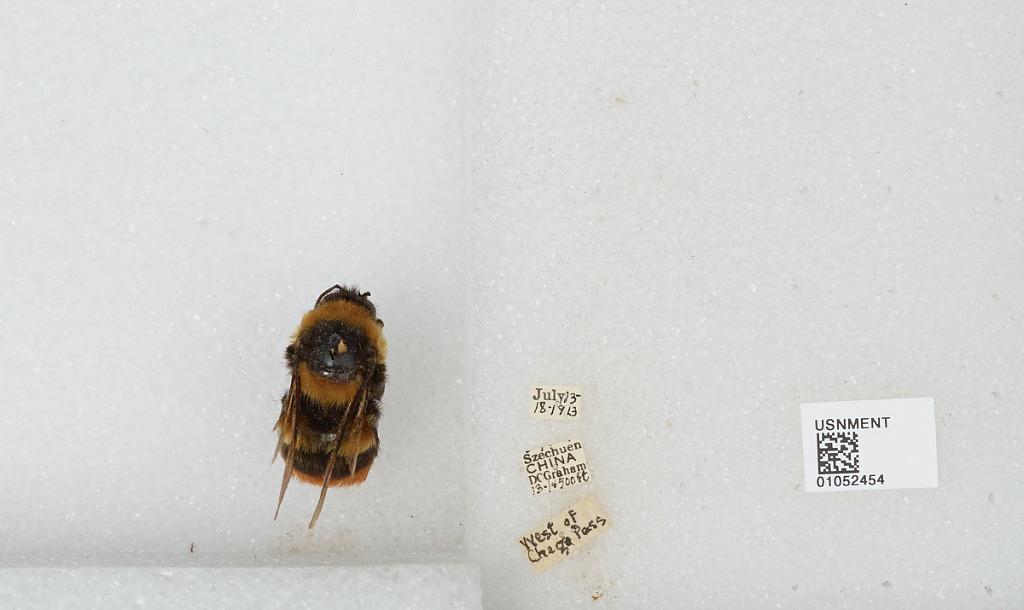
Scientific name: Bombus sp.
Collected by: D. Graham
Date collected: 1923-7-13
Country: China
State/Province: Sichuan
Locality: West of Chego Pass